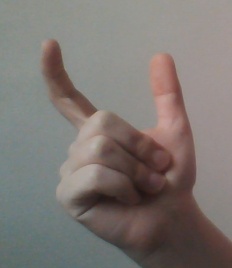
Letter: nun